Henri Becquerel

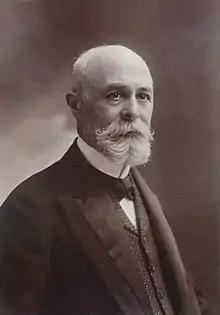
Photograph of Becquerel by Paul Nadar

Antoine Henri Becquerel (15 December 1852 – 25 August 1908) was a French nuclear physicist who shared the 1903 Nobel Prize in Physics with Marie and Pierre Curie for his discovery of radioactivity.